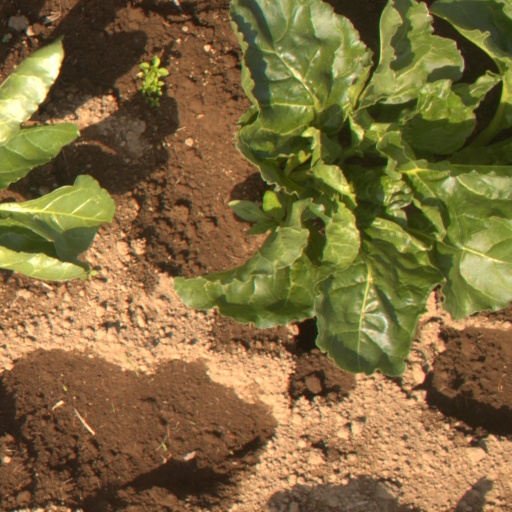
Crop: sugar beet